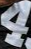
Number: 4